Marcus Graf

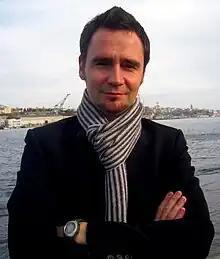
Marcus Graf

Marcus Graf (born 1974 in Hamm), is an art curator, writer and artist based in Istanbul, Turkey.